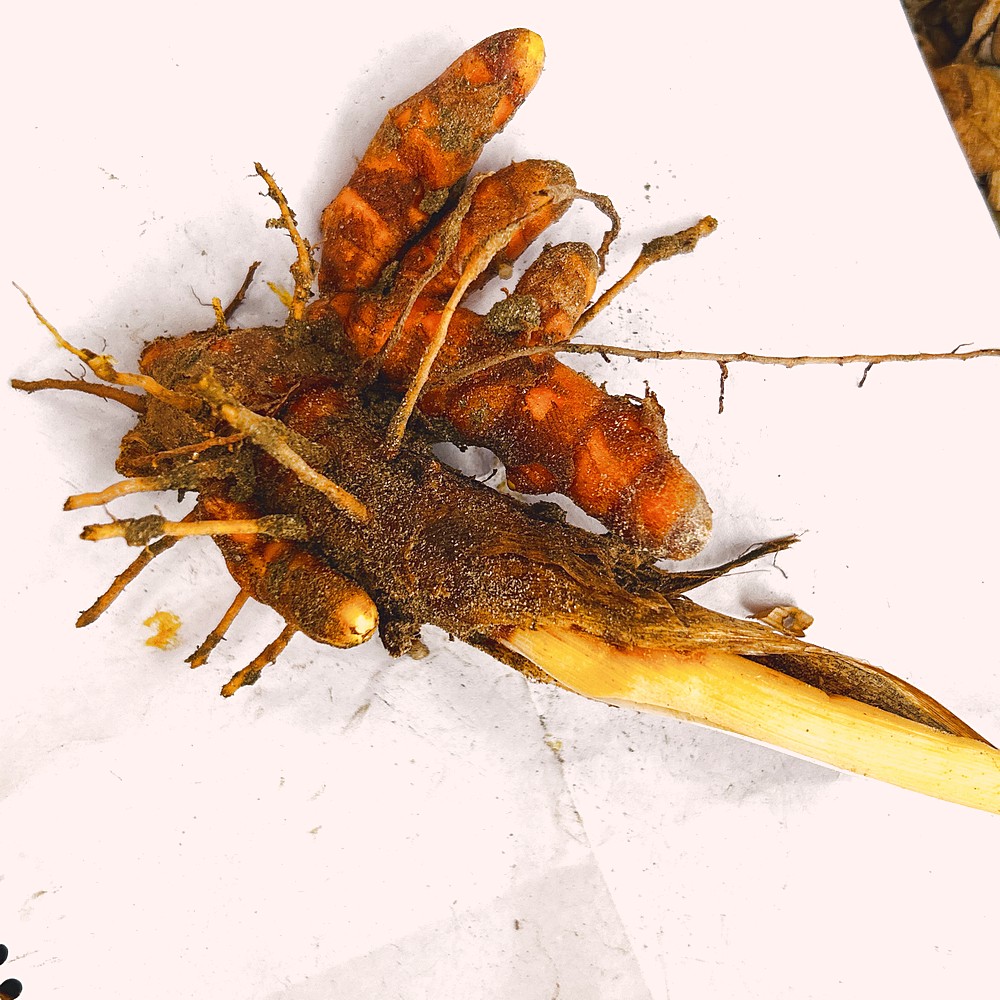
Label: Rhizome Healthy Root